British Transport Police

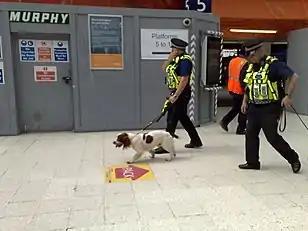
BTP officers patrolling with dogs at Waterloo station

As well as having jurisdiction across the national rail network, the BTP is also responsible for policing: